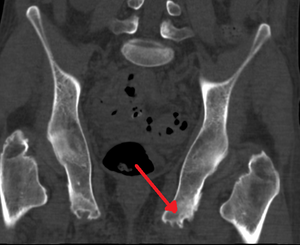
L'enthésiopathie ou enthésopathie est une maladie touchant les enthèses c'est-à-dire les insertions tendino-capsulo-ligamentaires sur les os.